2022 World Rally Championship

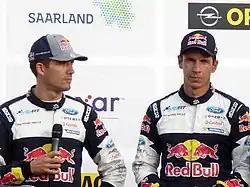
Sébastien Ogier (left) would only contest selected events, while his former co-driver Julien Ingrassia (right) retired from competition following the 2021 season.

Toyota renewed contracts with the crew of Elfyn Evans and Scott Martin and of Kalle Rovanperä and Jonne Halttunen. Eight-time World Champion Sébastien Ogier had also announced his intention to retire from the sport at the end of . Later he decided to only contest selected events of the 2022 season. This restricted his chances of winning a ninth championship title. Ogier had previously planned to retire at the end of the 2020 championship, but the disruption brought about by the COVID-19 pandemic and the reduced number of events in 2020 prompted him to reconsider. Benjamin Veillas became Ogier's new co-driver following the retirement of Julien Ingrassia at the end of the 2021 championship. However, their partnership came to an end after the victory in Spain, with Landais replacing Veillas in Japan. Esapekka Lappi and Janne Ferm, who previously drove for Toyota from to , returned to the team to share the third car with Ogier and Veillas. Takamoto Katsuta again contested a full campaign in a fourth car, this time under the new entrant Toyota Gazoo Racing WRT Next Generation, with Aaron Johnston becoming his co-driver on a full-time basis.